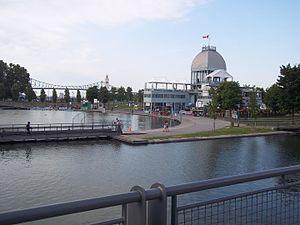
Vieux-Port de Montréal
Le Vieux-Port de Montréal est le port historique de la ville de Montréal, métropole du Québec, au Canada. Situé sur la berge nord du fleuve Saint-Laurent, il s'étend sur plus de deux kilomètres au sud du Vieux-Montréal.